Malida

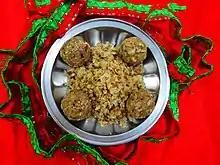
Traditional Desi Choori

Malida (Pashto 'ماليده'; alternatively spelled as Maleeda, called, Urdu: چُوری, Hindi: चूरी, or ملیدہ in Hyderabadi Urdu) is a traditional sweet dessert popular among Pashtun and Persian households in Afghanistan and Pakistan, popular among people in northern India and Pakistan, as well as Hyderabad Deccan. It is made from leftover bread (called Dodei by Pashtuns and Parathas or Rotis in desi households) that is crumbled and pounded, then stir fried with ghee, sugar, dried fruits, and nuts. Malida is often given to young children in the winter as ghee is believed to warm the body and prevent colds, and it is also a traditional dish for some Muslims on the last Wednesday of the Islamic month Safar. Malida is a common way to use up extra parathas or rotis.